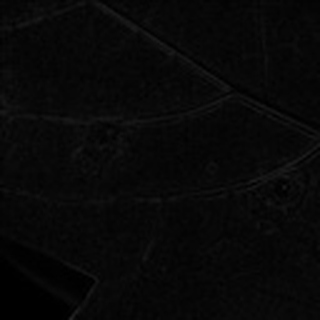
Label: cotton_target_spot